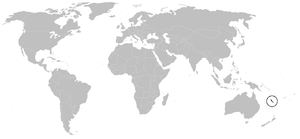
Troglosiro est un genre d'opilions cyphophthalmes, le seul de la famille des Troglosironidae.